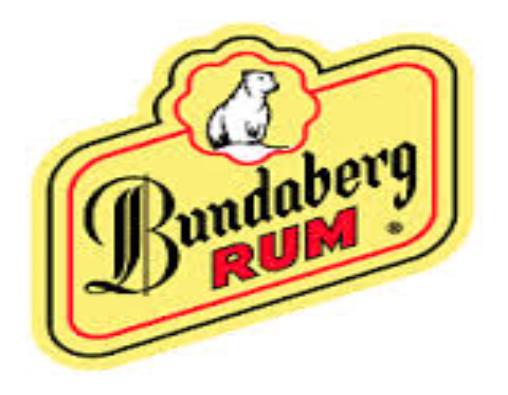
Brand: Bundaberg
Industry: Food